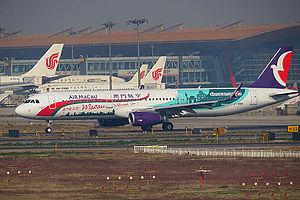
Air Macau est une compagnie aérienne régionale macanaise. Air Macau est membre de l'AITA.